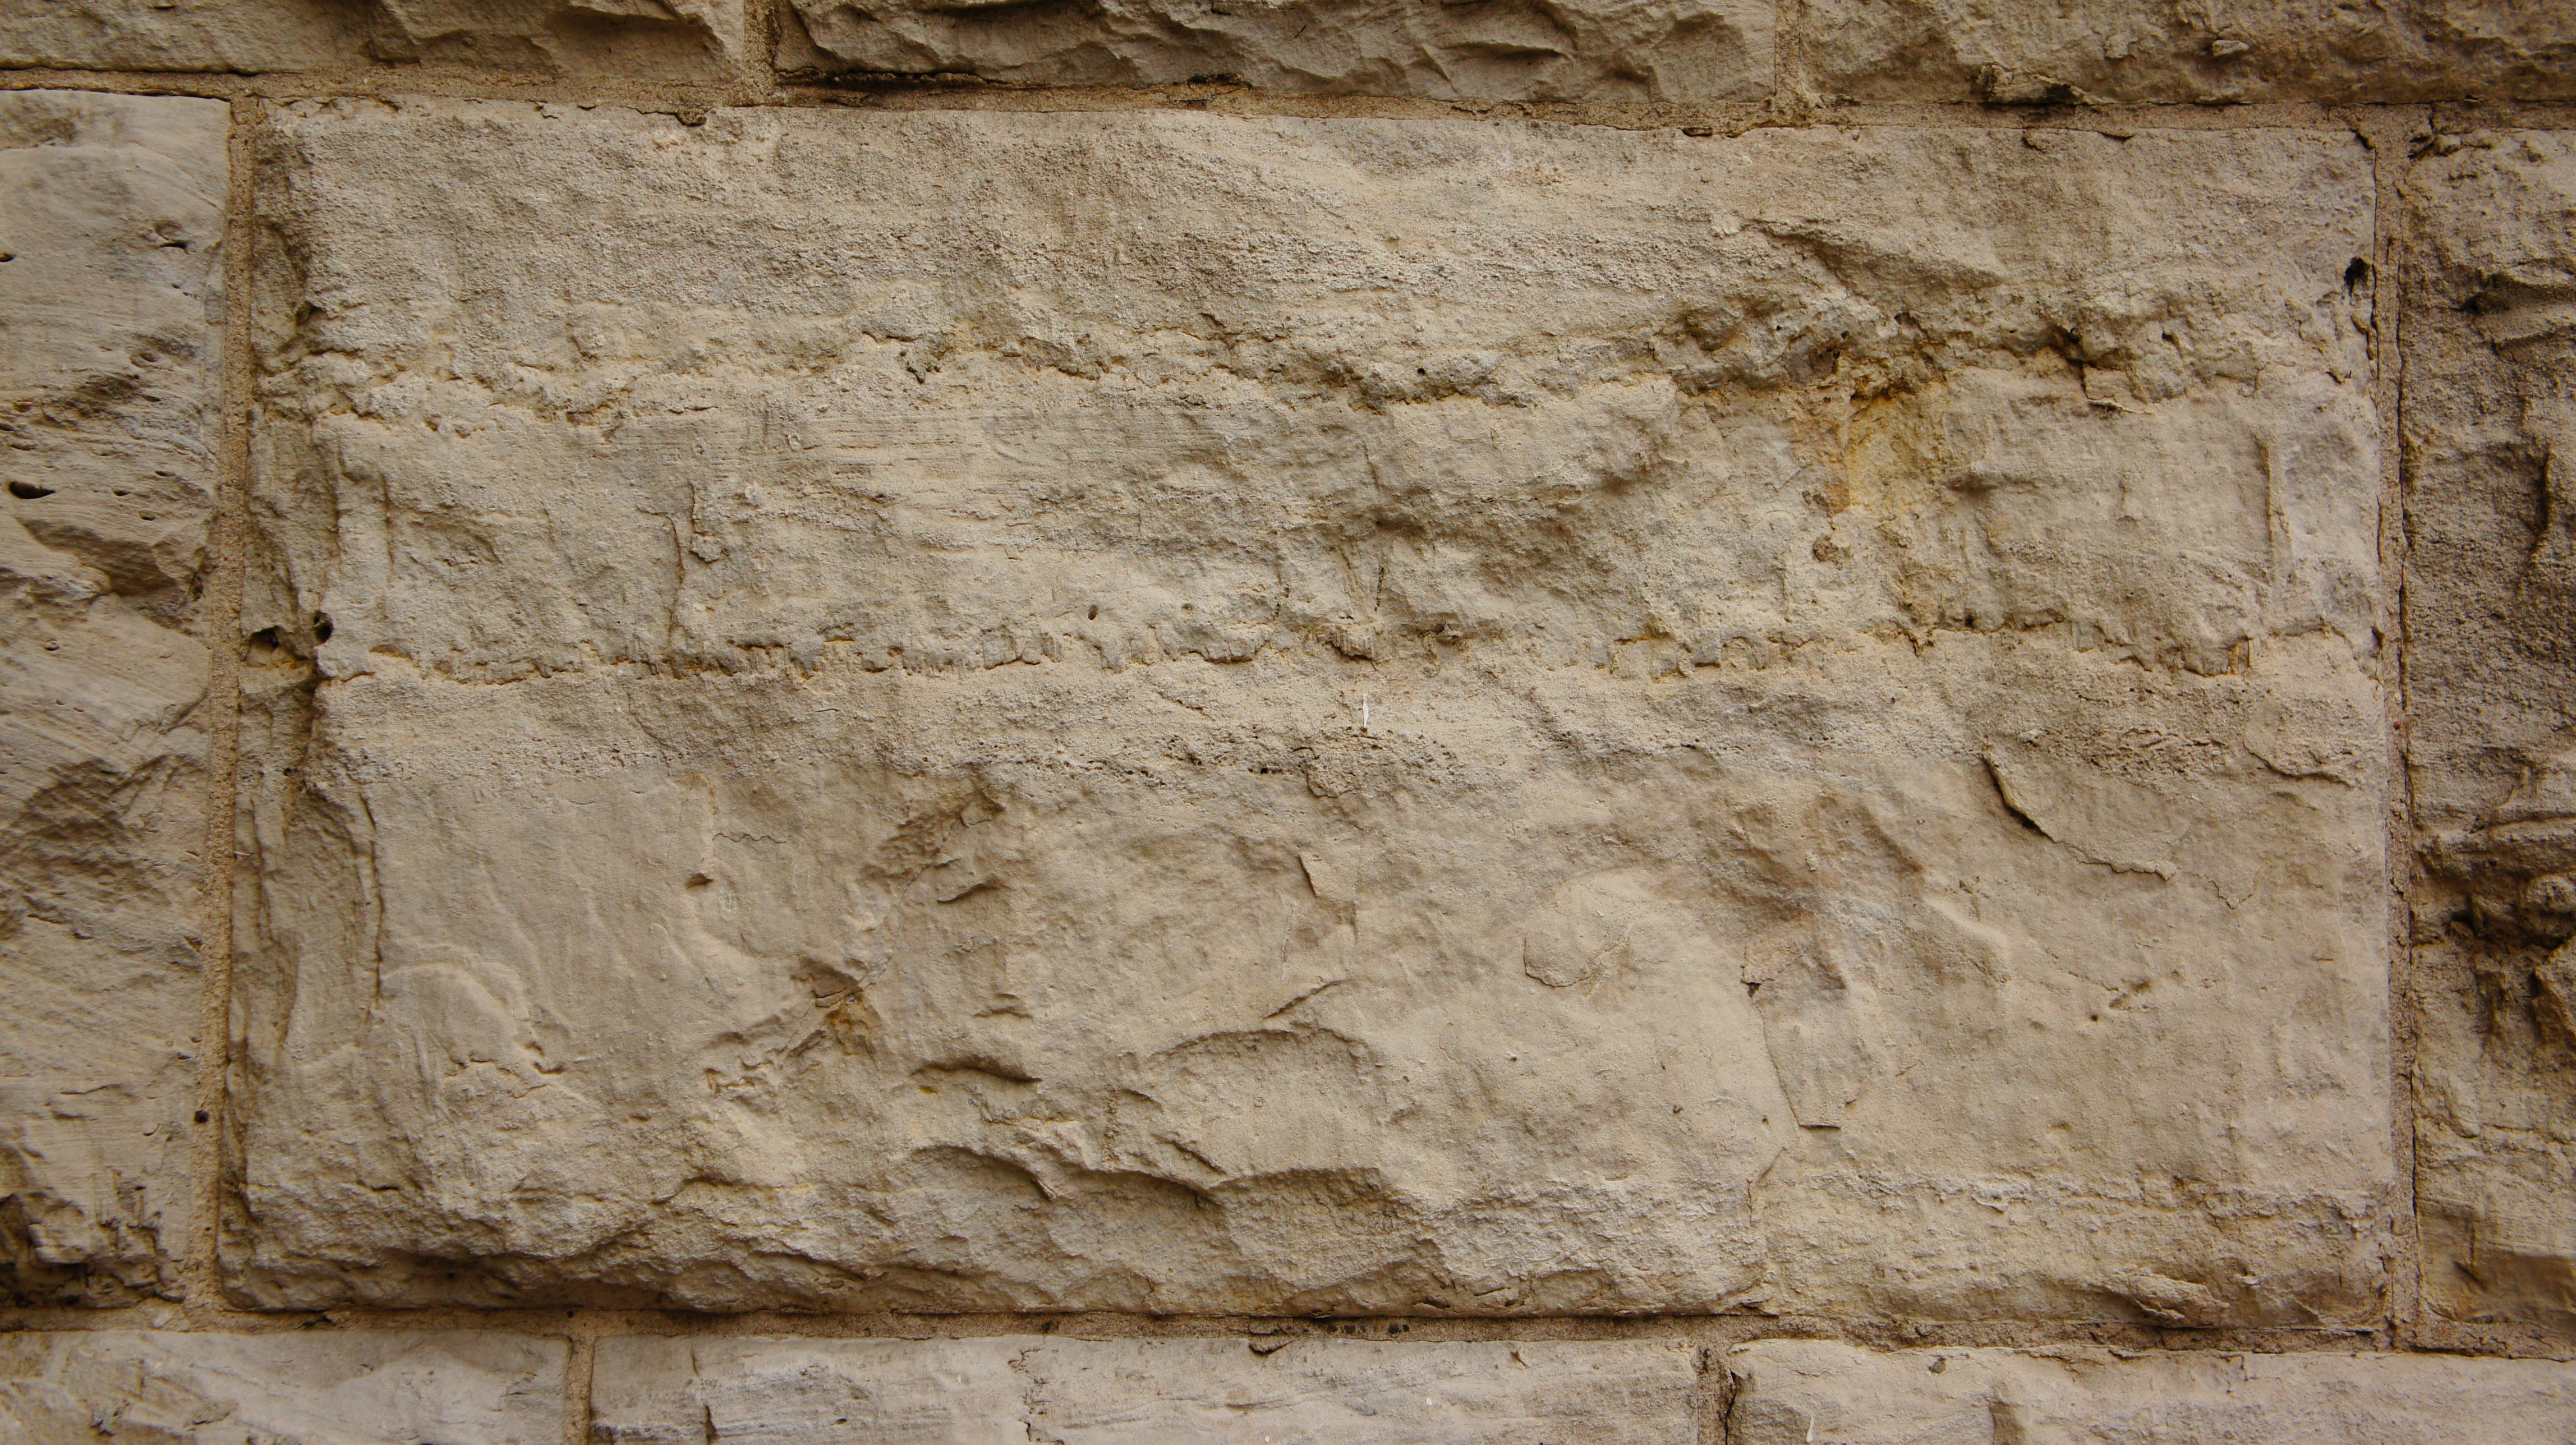
rock, wood, texture, floor, wall, stone, soil, stone wall, brick, material, geology, temple, carving, relief, wadi, flooring, archaeological site, ancient history, rustika